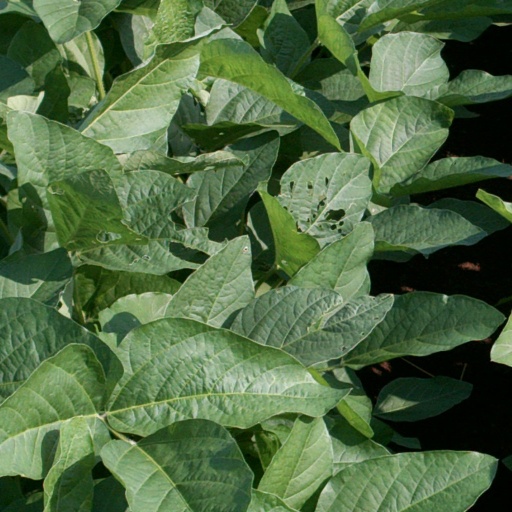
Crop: soybean